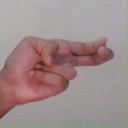
अक्षर: ह